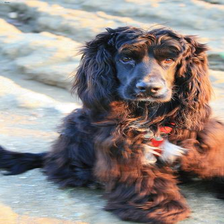
Species: dog
Breed: english cocker spaniel